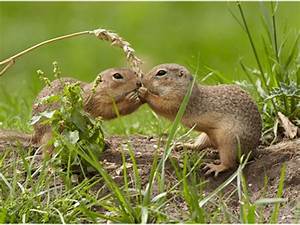
Label: squirrel